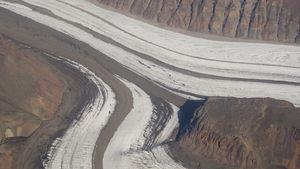
Une moraine est un amas de débris rocheux, érodé et transporté par un glacier ou par une nappe de glace. Certaines moraines sont observables au cours de leur transport, sur ou dans la glace, d'autres sont déposées sur le sol sous-jacent, traces d'anciens glaciers : les matériaux qui se détachent des versants de la montagne sont véhiculés par le glacier et déposés lorsque celui-ci fond, généralement à la même altitude, d'où un empilement rocheux.